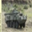
Label: tank